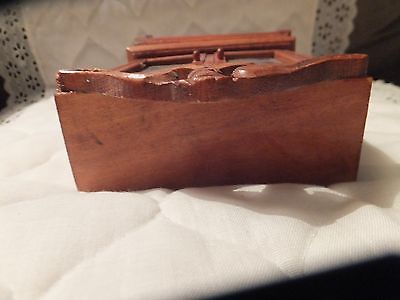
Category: cabinet